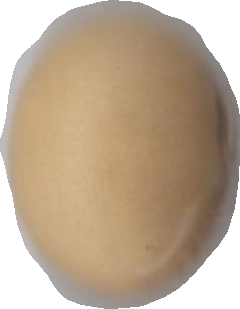
Variety: Dega